2010 Gaza flotilla raid

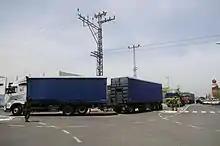
Flotilla's humanitarian aid en route to the Kerem Shalom Crossing. The aid was unloaded at the Gaza border crossing but was refused by Hamas.

Israeli newspapers commented that the situation must not be all that bad if Palestinians refused the aid. Hamas spokesman Ismail Radwan responded: "We will not take any blood stained aid", and "If we accept the delivery of aid then we are legitimizing Israel's violent actions." Yet allowing: "If the Turks ask us to let the aid shipments in, we would do it." On 17 June 2010, Palestinian authorities accepted the delivery of the cargo under UN supervision and coordination. However, Israel stated it "will not transfer to Gaza the weapons and military equipment it had found aboard the "Mavi Marmara"".